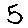
Label: 5